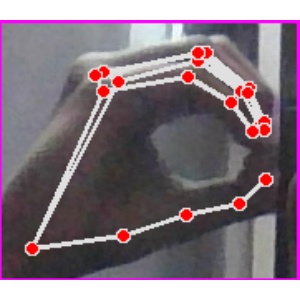
अक्षर: ठ